Benefits of space exploration

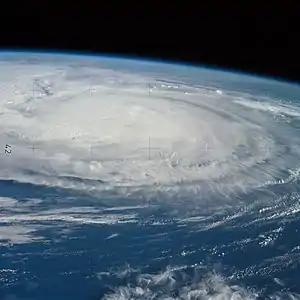
Hurricane Ellen of 1973 was photographed from orbit by astronauts aboard the Skylab space station.

As the space race came to an end, a new rationale for investment in space exploration emerged, focused on the pragmatic use of space for improving life on Earth. The legacy of the space race is that nations continue to pursue space exploration to enhance their prestige. As the justification for government-funded space programs shifted to "the public good", space agencies began to articulate and measure the wider socio-economic benefits that might derive from their activities, including both the direct and indirect (or less obvious) benefits of space exploration. However, such programs have also been criticized with several drawbacks cited.